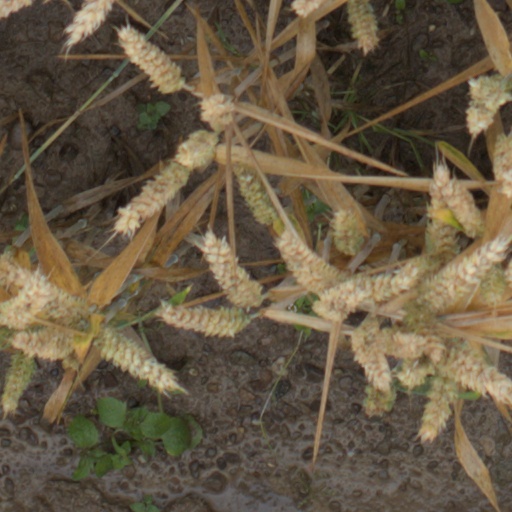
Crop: wheat